Saint-Fraigne

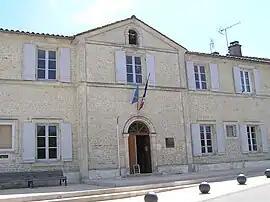
Town hall

Saint-Fraigne is a commune in the Charente department in southwestern France.